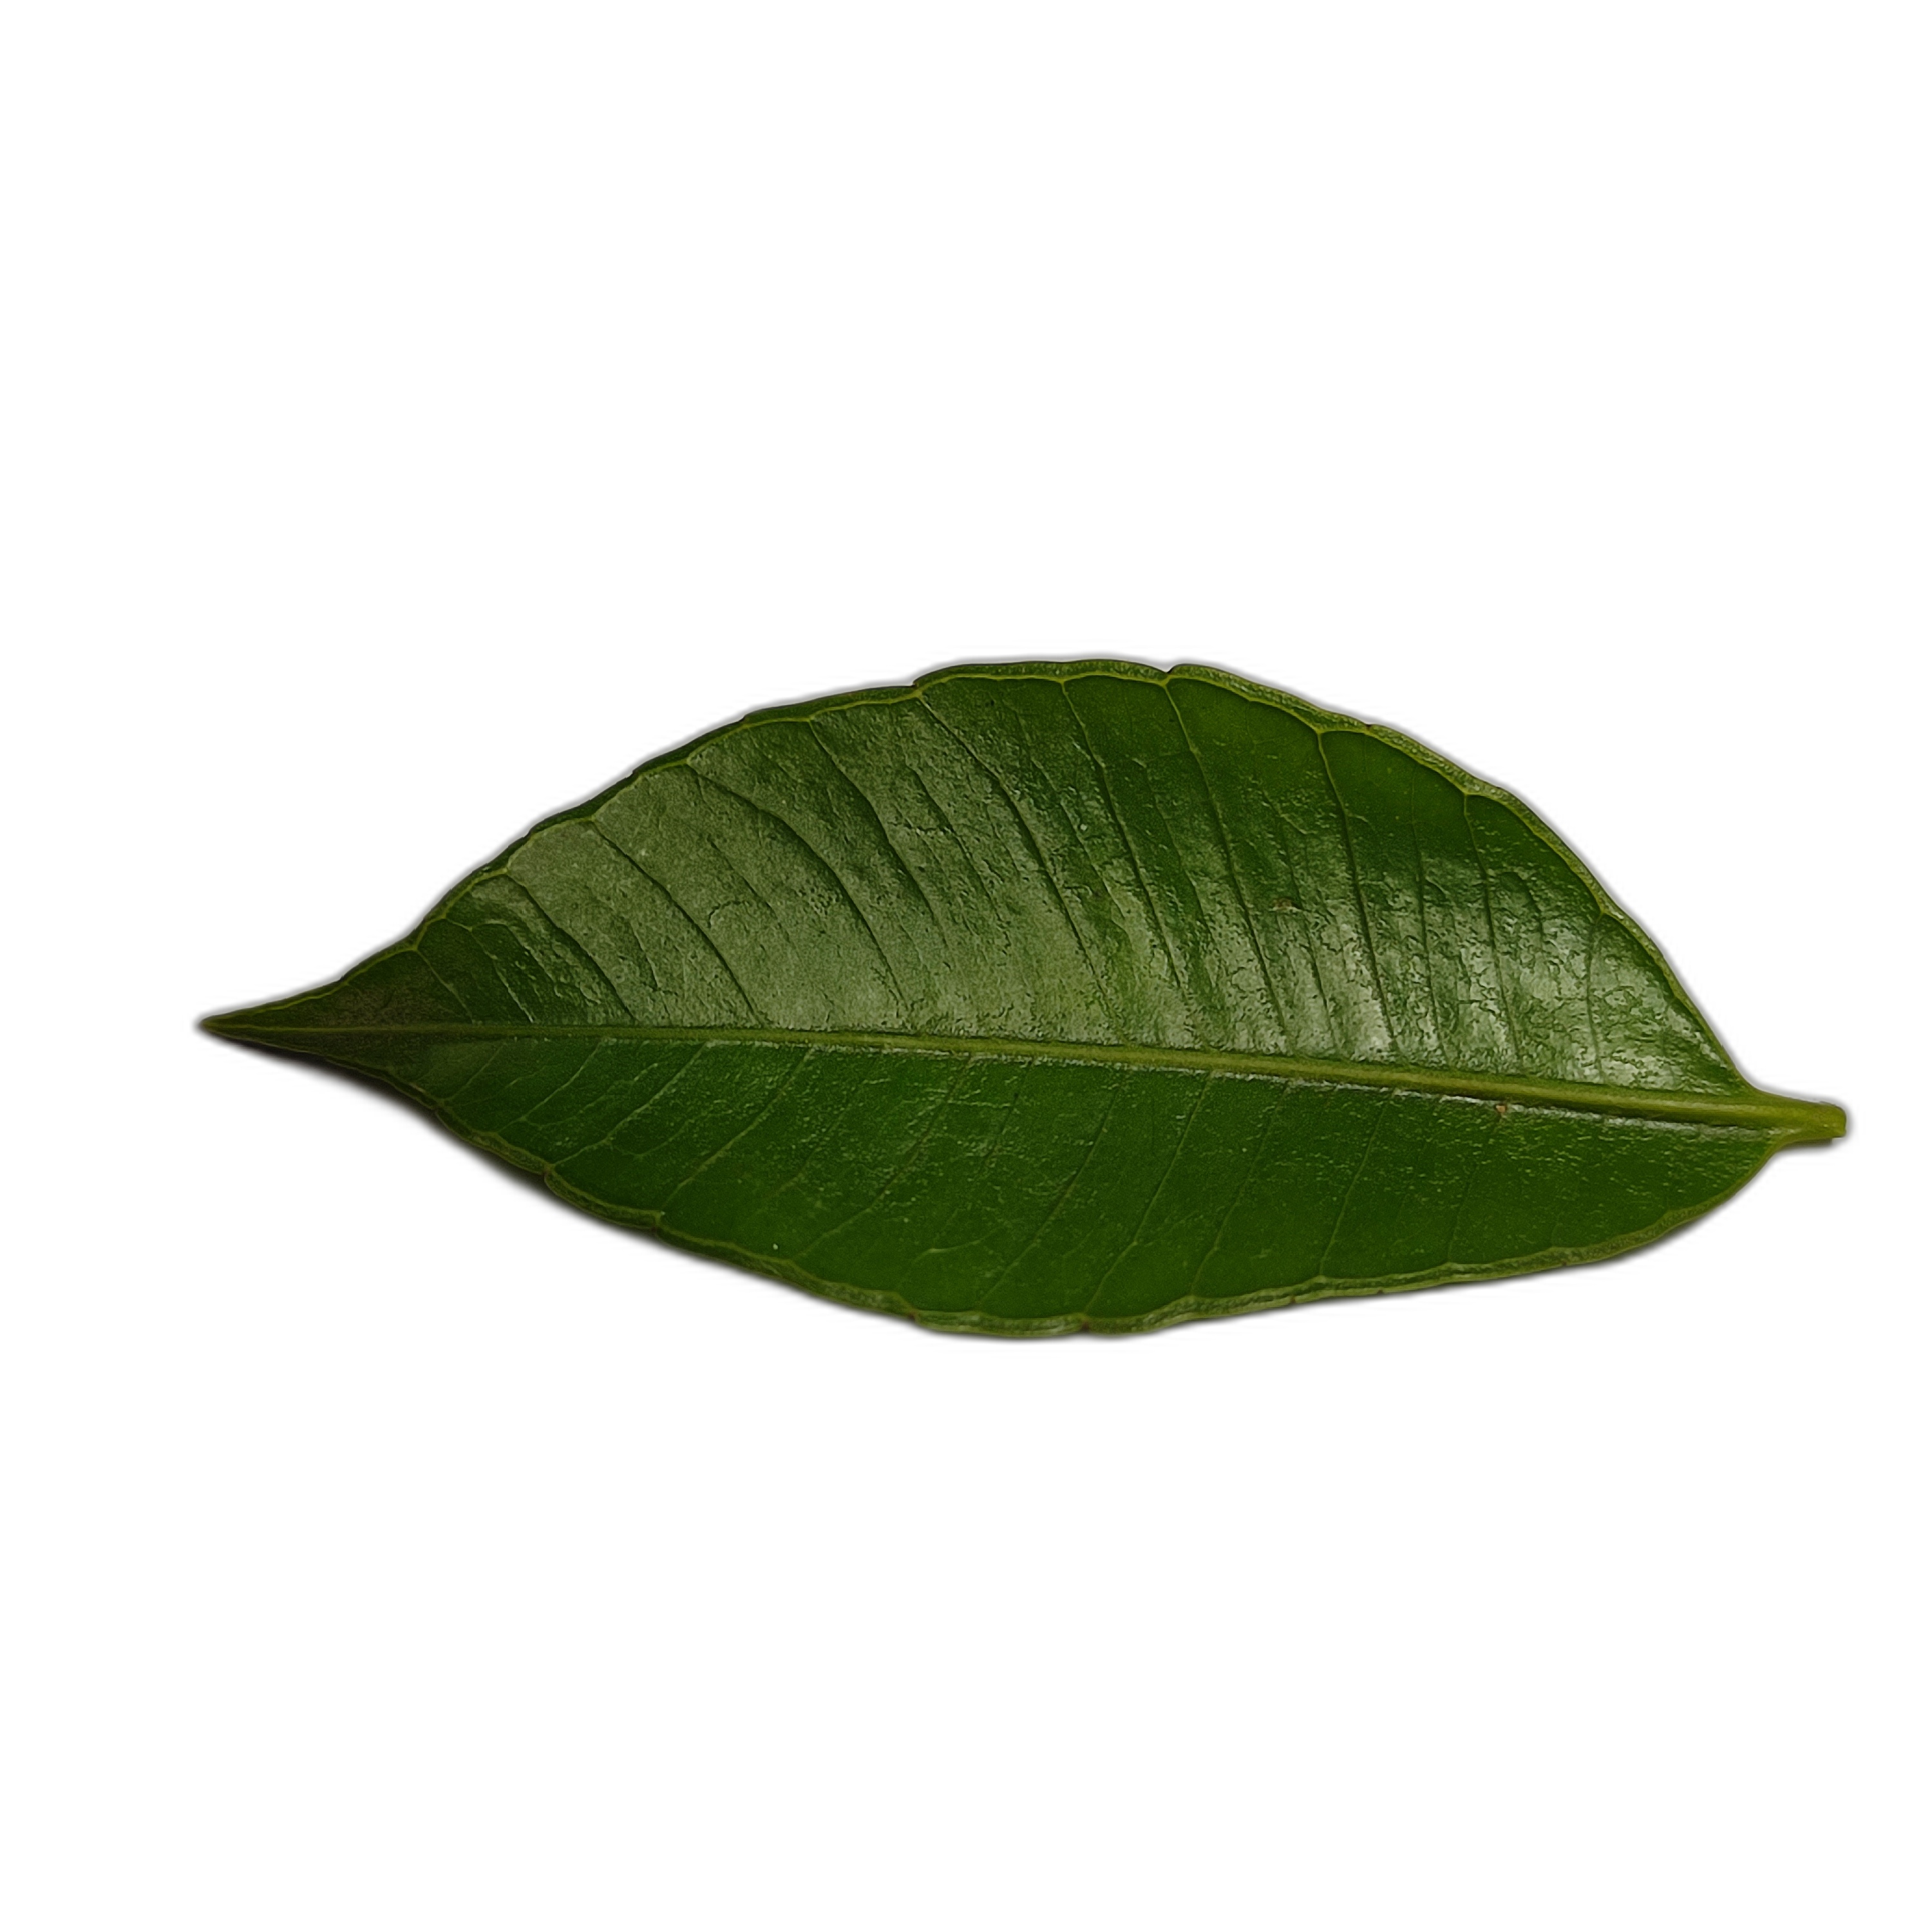
Label: healthy